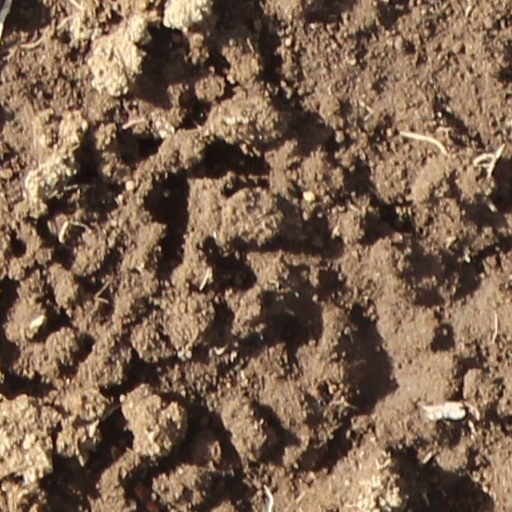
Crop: wheat